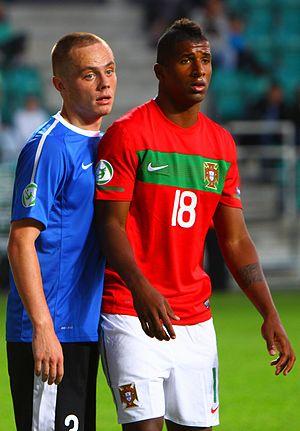
Carlos Miguel Ribeiro Dias, né le 26 février 1993 à Guimarães, plus connu sous le nom de Cafú, est un footballeur portugais évoluant au FC Metz en prêt à l'Olympiakos Le Pirée en tant que milieu de terrain défensif.